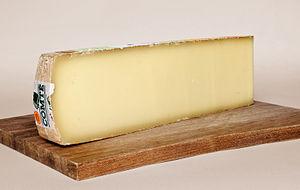
Une tranche de comté, fromage français au lait cru de vache d'appellation d'origine contrôlée (AOC), et protégée (AOP) au niveau européen.
La montbéliarde est une race bovine française issue du métissage de race venue de Suisse et de races autochtones franc-comtoises. C'est une race du rameau Pie rouge des montagnes, issue de métissage entre variétés franc-comtoises et suisses entre les XVIIIᵉ et XIXᵉ siècles.
Le Bugey est une région géographique et historique, située principalement dans le département français de l'Ain en région Auvergne-Rhône-Alpes, entre Lyon et Genève. Il fait partie des sept régions naturelles du département de l'Ain avec la Bresse savoyarde, le Revermont, la Dombes, le Val de Saône, la Côtière et le Pays de Gex et sa partie orientale est constituée principalement de l’extrémité méridionale de la chaîne du Jura. Il est subdivisé en deux sous-régions : le Haut-Bugey et le Bas-Bugey.
Comté est l'appellation d'origine d'un fromage français transformé principalement en Franche-Comté et bénéficiant d'une AOC depuis 1958 et d'une AOP depuis 1996. Son aire de production s'étend dans les départements du Jura, du Doubs et l'est de l'Ain.